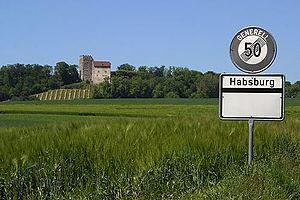
Habsburg est une commune suisse du canton d'Argovie, située dans le district de Brugg. Cette commune, et en particulier le château homonyme, est le lieu d'origine de la famille des Habsbourg, une des plus importantes maisons royales d'Europe qui ont dirigé le Saint-Empire romain germanique, l'Empire espagnol, puis l'Empire d'Autriche et l'Empire austro-hongrois.
La maison de Habsbourg /abz.buʁ/ en allemand : Habsburg, /ˈhaːps.bʊʁk/ ou maison d'Autriche est une importante maison souveraine d'Europe connue entre autres pour avoir fourni tous les empereurs du Saint-Empire romain germanique entre 1452 et 1740, ainsi qu'une importante lignée de souverains d'Espagne et de l'empire d'Autriche, puis de la double monarchie austro-hongroise. La dynastie porte le nom de « maison de Habsbourg-Lorraine » depuis 1780.